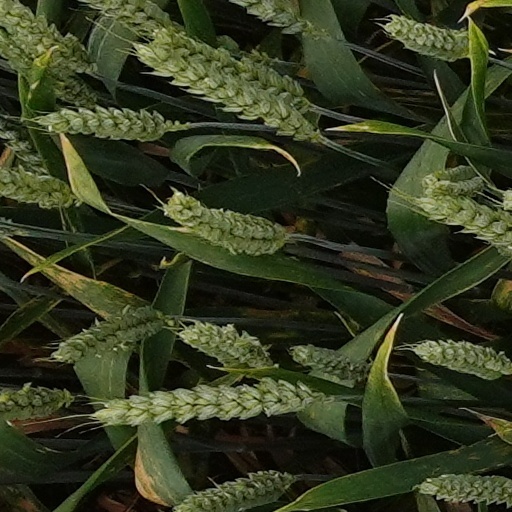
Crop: wheat